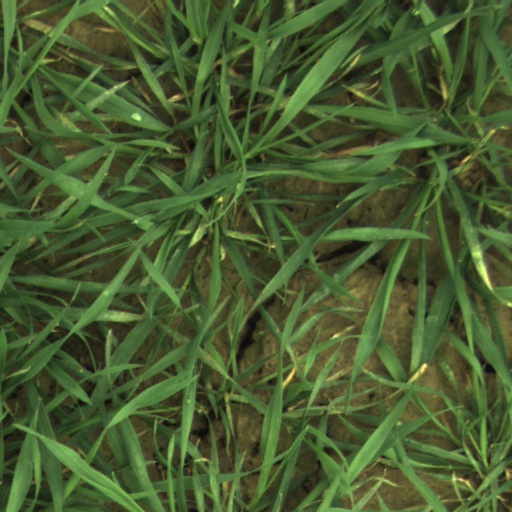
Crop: wheat